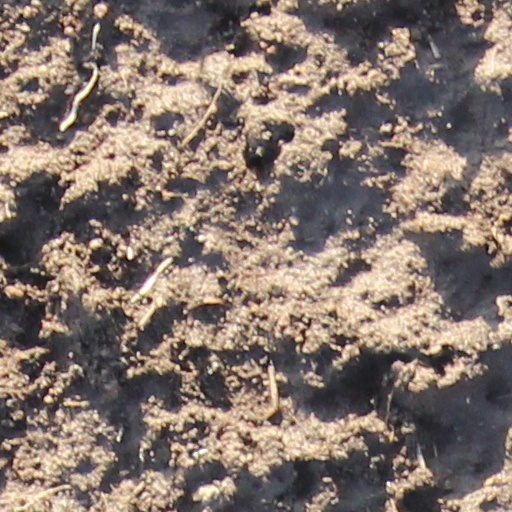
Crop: wheat